Haka in sports

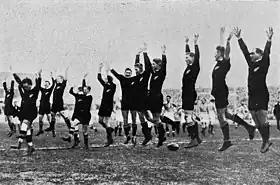
The All Blacks at the climax of their haka before a test against France in Paris, January 1925

During 1888–89, the New Zealand Native team toured the Home Nations of the United Kingdom, the first team from a colony to do so. It was originally intended that only Māori players would be selected, but four non-Māori were finally included. As the non-Māori were born in New Zealand, the name "Native" was considered justified. The team performed a haka before the start of their first match on 3 October 1888 against Surrey. They were described as using the words "Ake ake kia kaha" which suggests that the haka was not "Ka Mate".